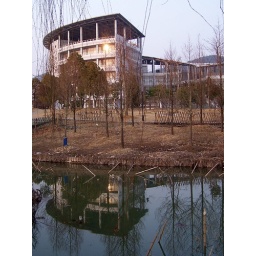
The Zhejiang Forestry Science University library sits next to a lovely lake with mountains in behind.